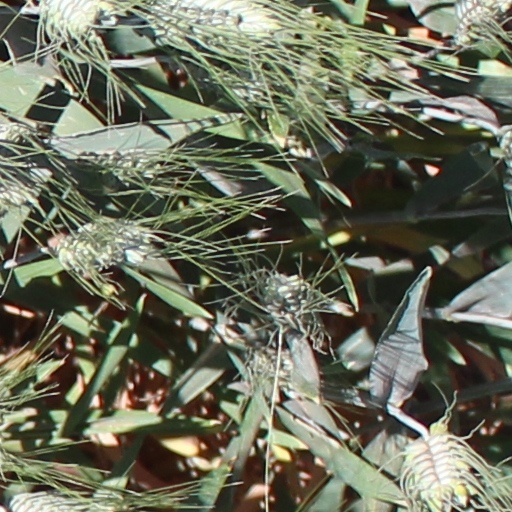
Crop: wheat